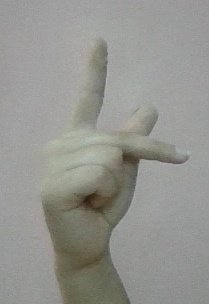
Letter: dha